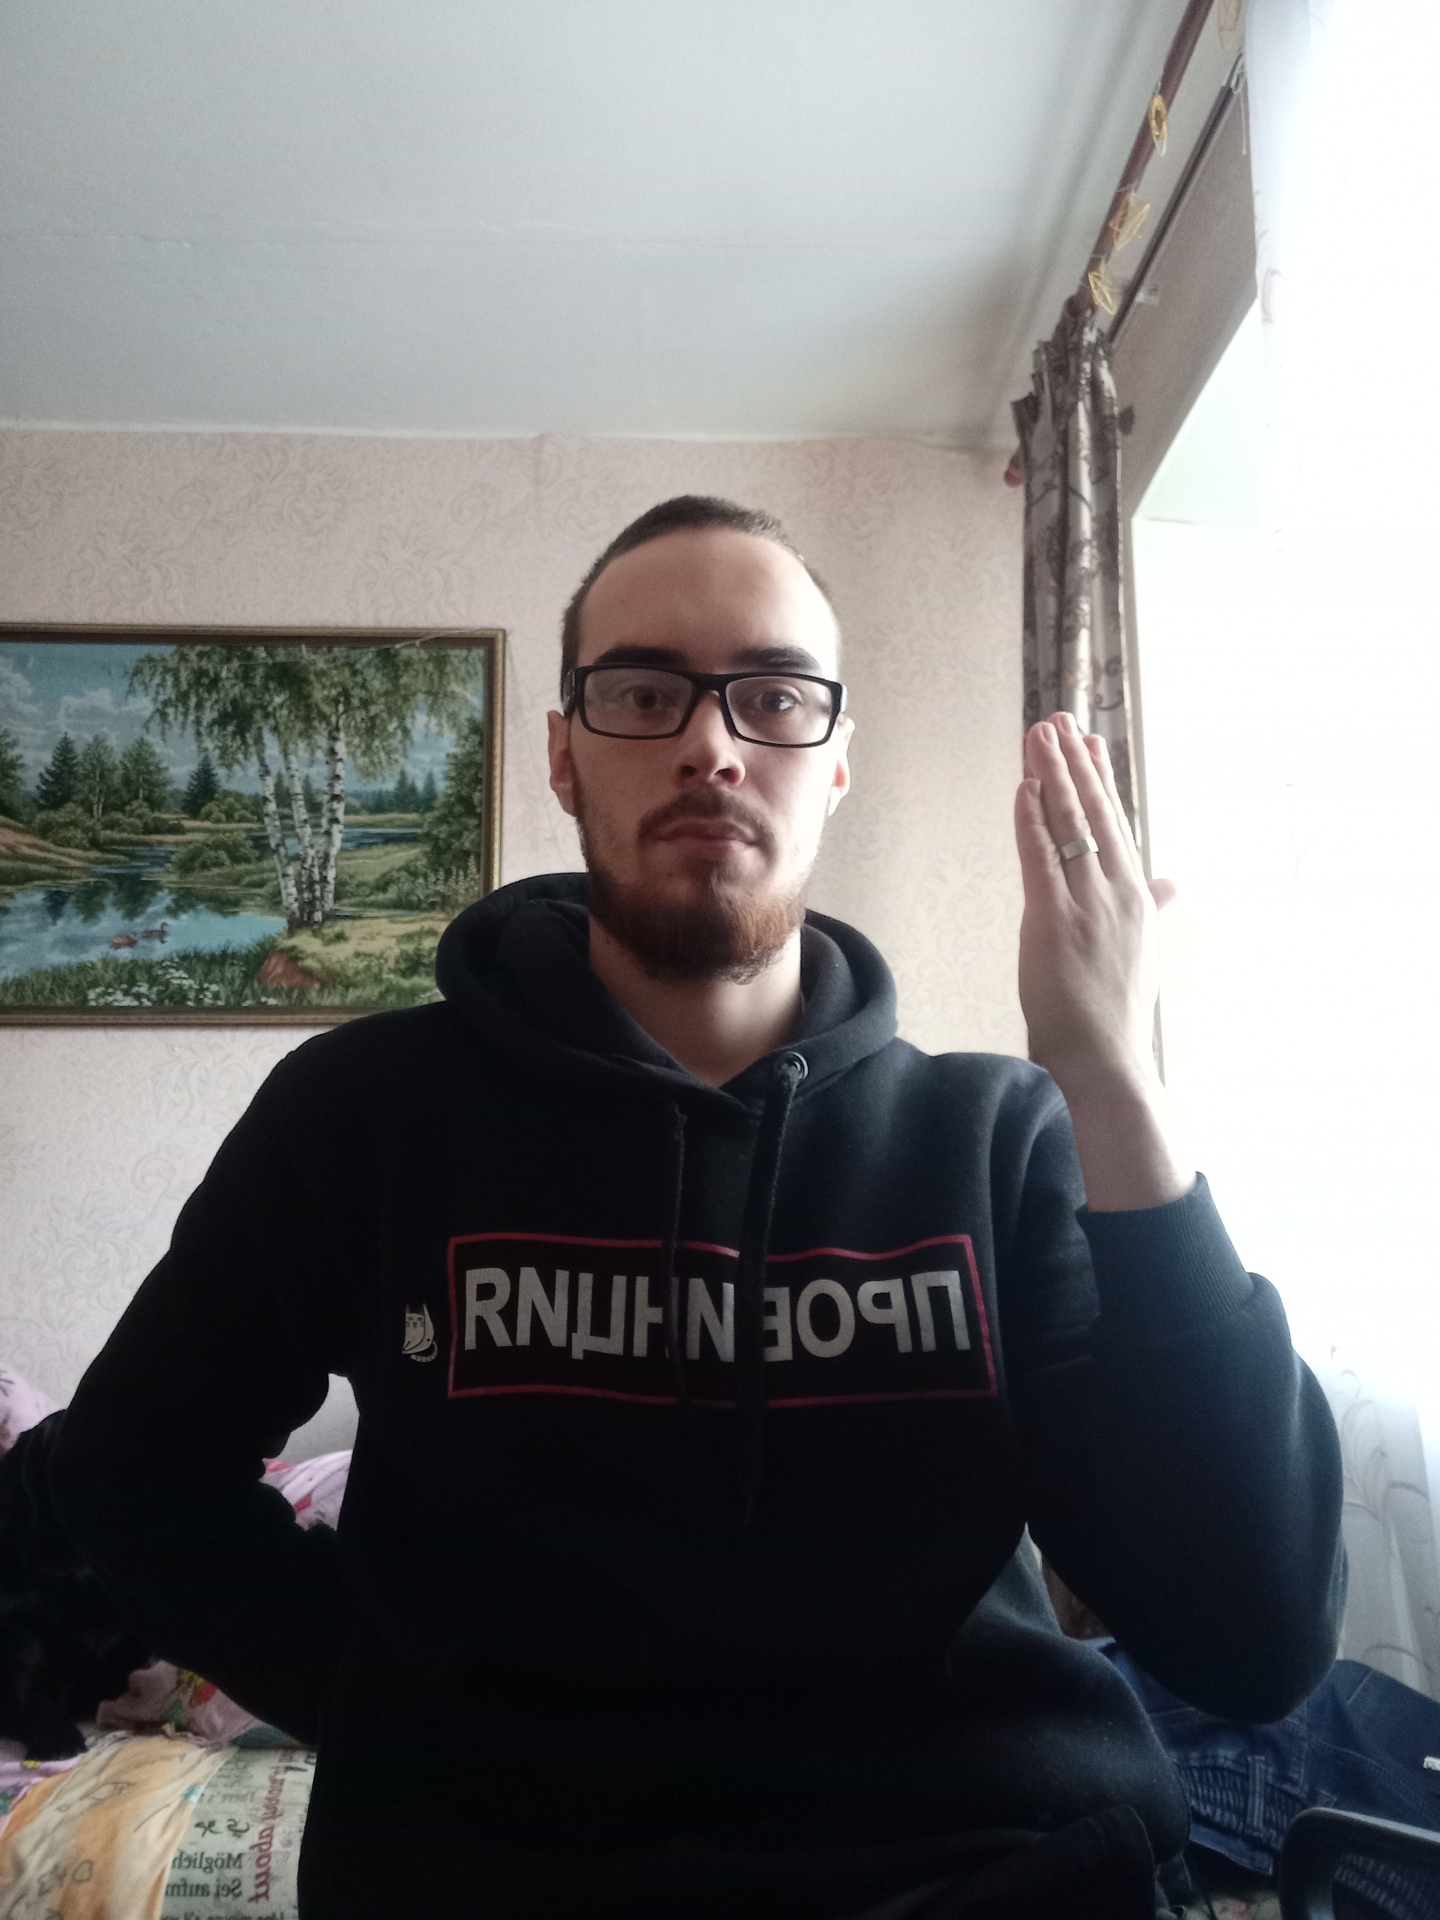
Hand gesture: stop_inverted